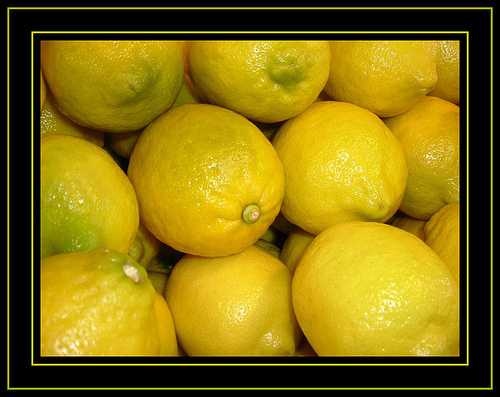
Label: Lemon